Hoover Orsi

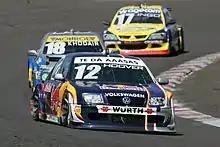
Orsi leads Allam Khodair and Ingo Hoffman in the 2007 Stock Car Brasil season.

Hoover Orsi Pereira Martins (born May 16, 1978 in Campo Grande, Mato Grosso do Sul) is a Brazilian race car driver. He began his professional career in 1998 in the European Formula Renault series where he captured 4th place. He returned to South America where he was the South American Formula 3 champion in 1999. 2000 brought him to the United States to compete in Toyota Atlantic where he finished 7th in his rookie season. In 2001, he switched teams to Hylton Motorsports and captured five wins on his way to the championship. However, in 2002, very few opportunities existed to move up to the Champ Car series and Orsi was left without a ride. In 2005, he made his Stock Car Brasil debut and captured three wins and finished 3rd in the championship. In 2006, he split time between Stock Car Brasil where he finished 3rd, but without any wins, and a frustrating partial season in the Cheever Racing Grand-Am Rolex Sports Car Series Daytona Prototype with teammate Christian Fittipaldi. In 2008, Orsi finished Stock Car championship in the 23rd position, 2008 was the last full-time season of Orsi in the category. After one year without competing in races, Hoover returned on the Trofeo Linea Brasil in 2011; however, he abandoned the category after losing his sponsorship. Orsi also competed in some races of the TC 2000 Championship.